Opera seria

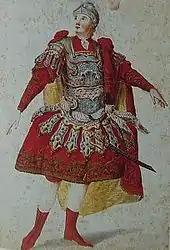
Anton Raaff, the German tenor who created the title role in Mozart's "Idomeneo", seen here performing a heroic role,

Opera seria acquired definitive form early during the 1720s. While Apostolo Zeno and Alessandro Scarlatti had paved the way, the genre only truly came to fruition due to Metastasio and later composers. Metastasio's career began with the serenata "Gli orti esperidi" ("The Gardens of the Hesperides"). Nicola Porpora, (much later to be Haydn's master), set the work to music, and the success was so great that the famed Roman "prima donna", Marianna Bulgarelli, "La Romanina", sought out Metastasio, and took him on as her protégé. Under her wing, Metastasio produced libretto after libretto, and they were rapidly set by the greatest composers in Italy and Austria, establishing the transnational tone of "opera seria": "Didone abbandonata", "Catone in Utica", "Ezio", "Alessandro nelle Indie", "Semiramide riconosciuta", "Siroe" and "Artaserse". After 1730 he was settled in Vienna and turned out more librettos for the imperial theater, until the mid-1740s: "Adriano in Siria", "Demetrio", ', "Demofoonte", "Olimpiade", "La clemenza di Tito", "Achille in Sciro", "Temistocle", "Il re pastore" and what he regarded as his finest libretto, '. For the librettos, Metastasio and his imitators customarily drew on dramas featuring classical characters from antiquity bestowed with princely values and morality, struggling with conflicts between love, honour and duty, in elegant and ornate language that could be performed equally well as both opera and non-musical drama. On the other hand, Handel, working far outside the mainstream genre, set only a few Metastasio libretti for his London audience, preferring a greater diversity of texts.